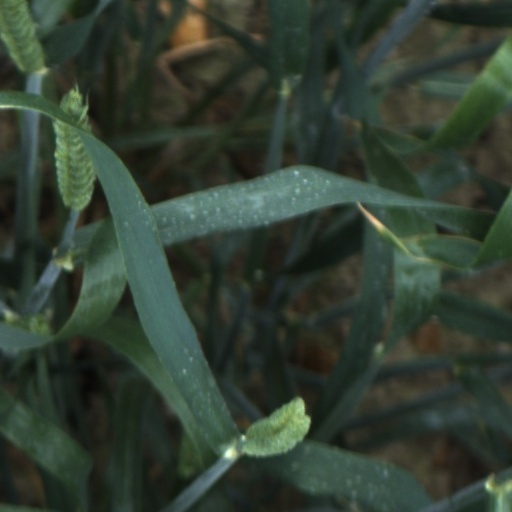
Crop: wheat